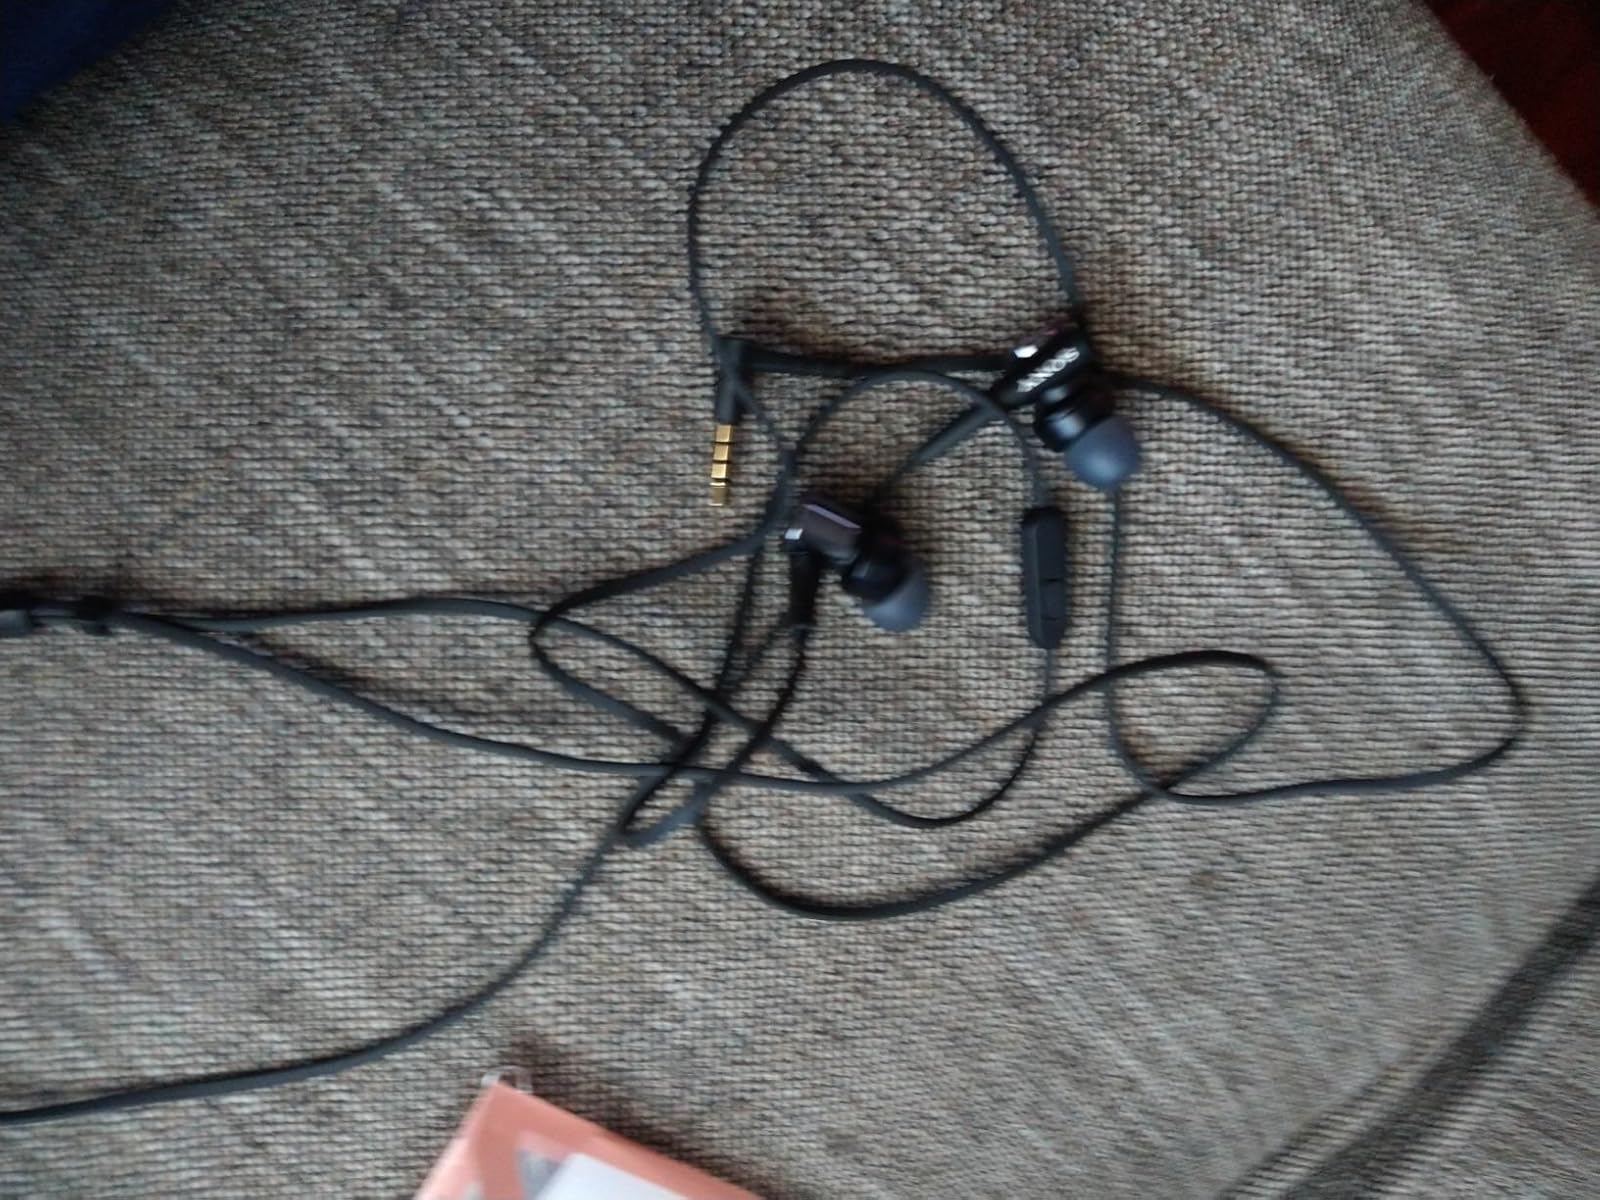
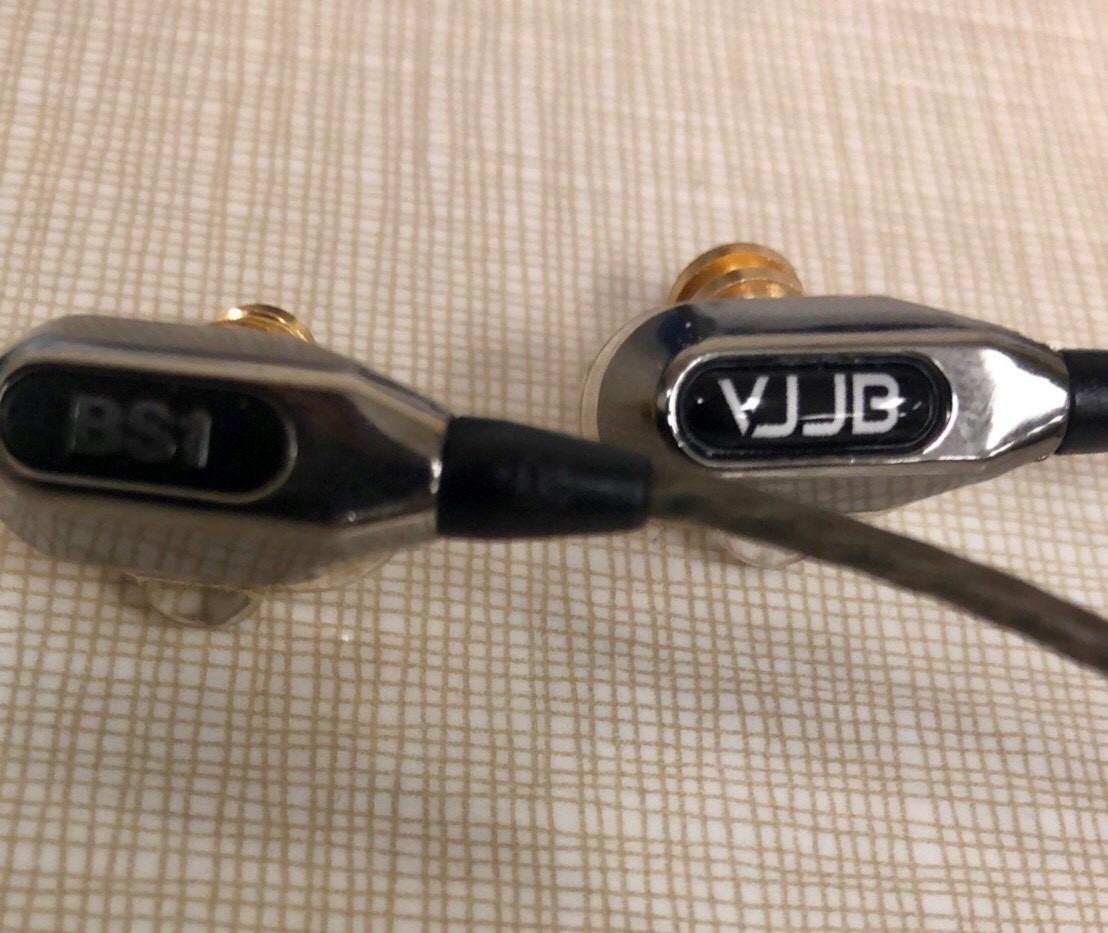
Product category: headphones
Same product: no